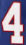
Number: 4